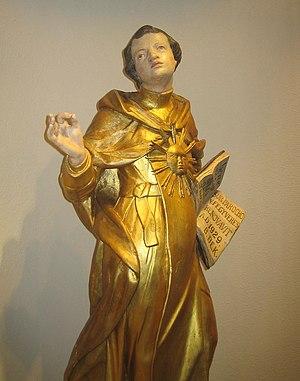
Thomas d'Aquin, né le 28 janvier 1225 au château de Roccasecca près d'Aquino, dans la partie péninsulaire du Royaume de Sicile, mort le 7 mars 1274 à l'abbaye de Fossanova près de Priverno, est un religieux de l'ordre dominicain, célèbre pour son œuvre théologique et philosophique.